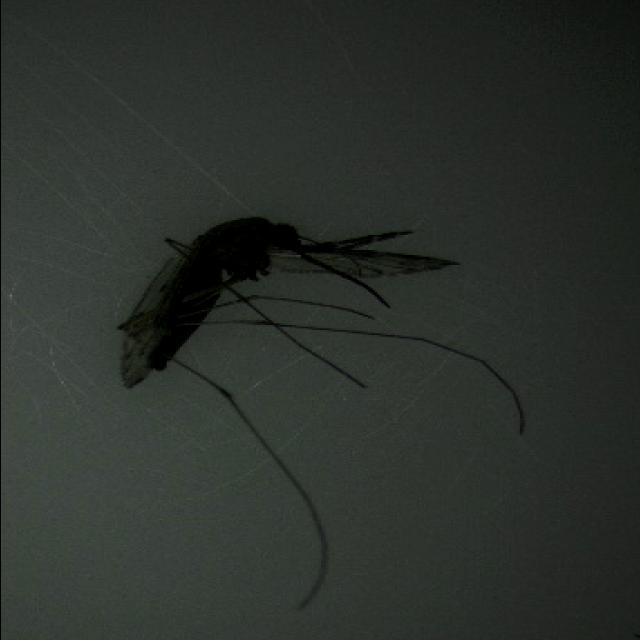
Species: anopheles_sinensis